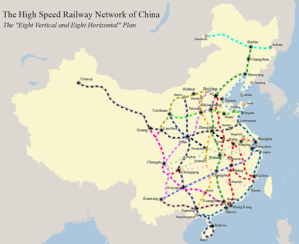
La grande vitesse ferroviaire en Chine consiste en un réseau de lignes à grande vitesse parcouru par des trains à grande vitesse, de la gamme Hexie issue de technologies étrangères et de la gamme Fuxing depuis 2017.
Ligne LGV Tanger - Kénitra - Casablanca : à la suite d'études de faisabilité lancées en 2004 par les premiers ministres français et marocain de l'époque, Jean-Pierre Raffarin et Driss Jettou, un accord bilatéral a été signé le 22 octobre 2007 pour la réalisation d'une ligne de 197 kilomètres, limitée dans un premier temps à Tanger - Kénitra. Sa livraison est prévue dans un premier temps pour fin 2015 avant d'être repoussée à 2017. Cette ligne permettra de réduire le temps de parcours entre Tanger et Casablanca à 2 heures 10, contre 4h45 heures auparavant. La moitié du contrat, évalué à 2 milliards d'euros, a été confié à trois entreprises françaises: RFF, la SNCF et Alstom, cette dernière étant plus particulièrement chargée de la livraison de 14 rames TGV Duplex.